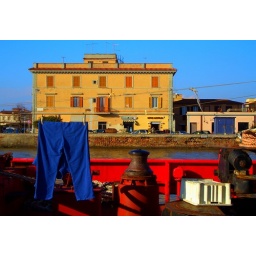
Red fishing boat with blue pants drying in the sun in the port town of Fiumicino, Lazio, Italy